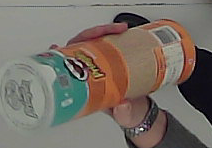
Product: pringles_paprika